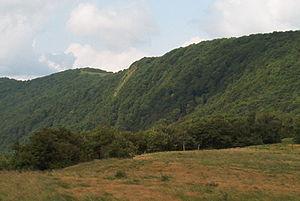
Parc national des Poloniny est un des parcs nationaux slovaque. Il est connu en particulier pour ses Forêts primaires de hêtres.